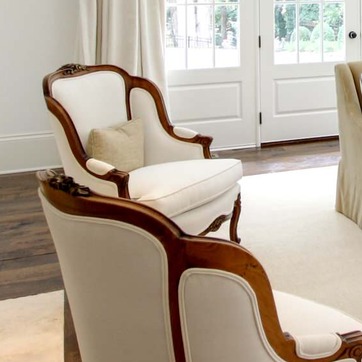
Material: leather